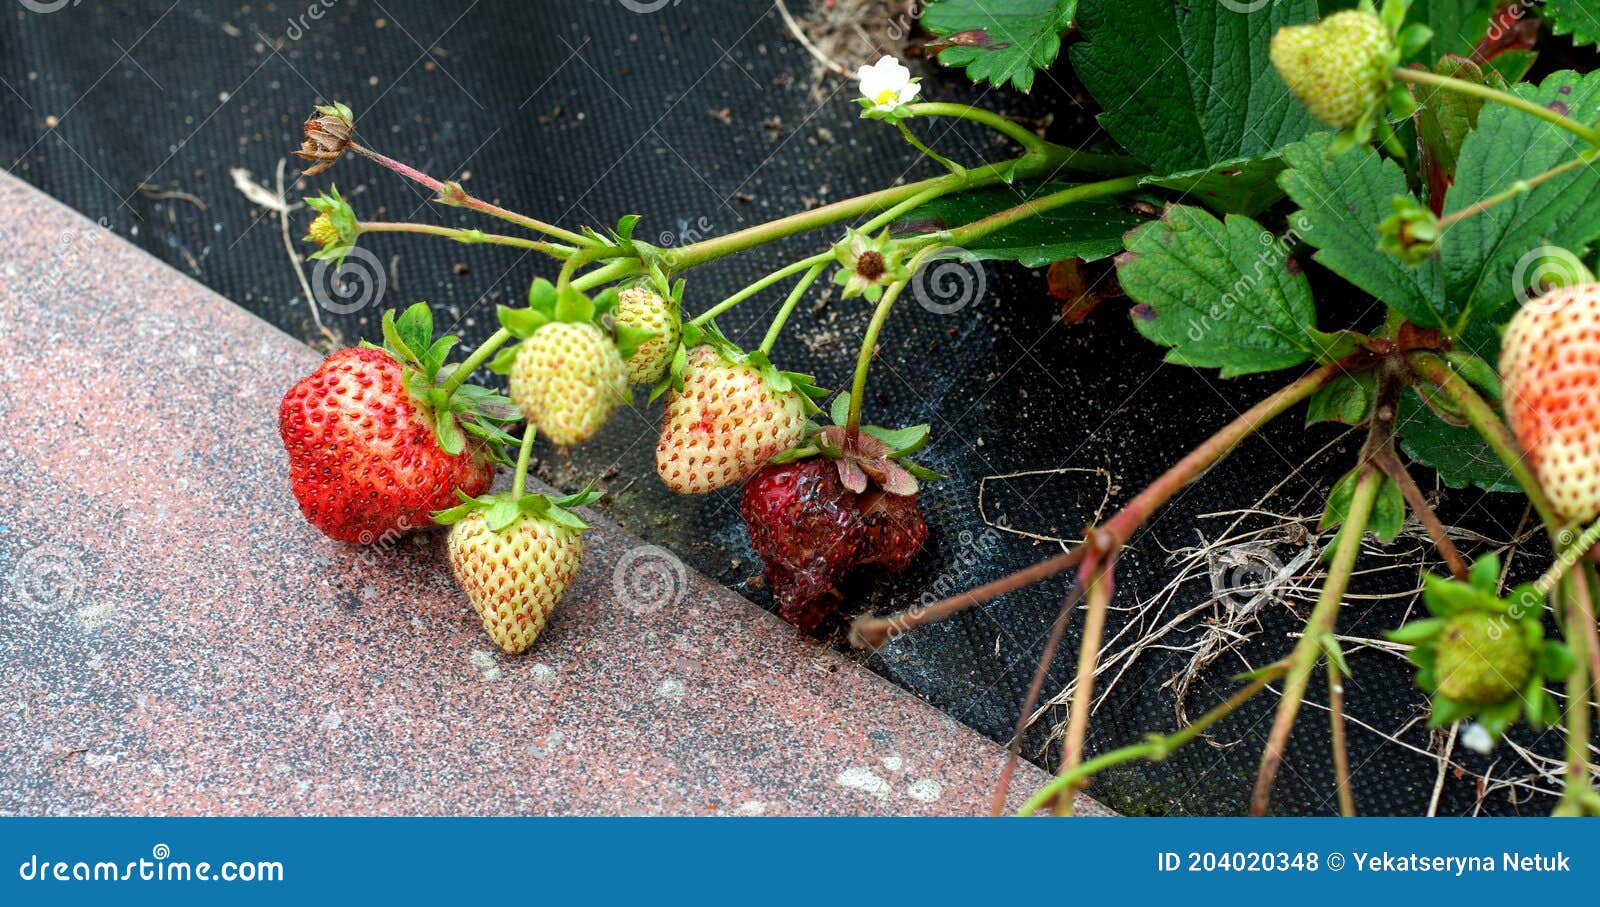
Plant: Strawberry
Disease: strawberry anthracnose